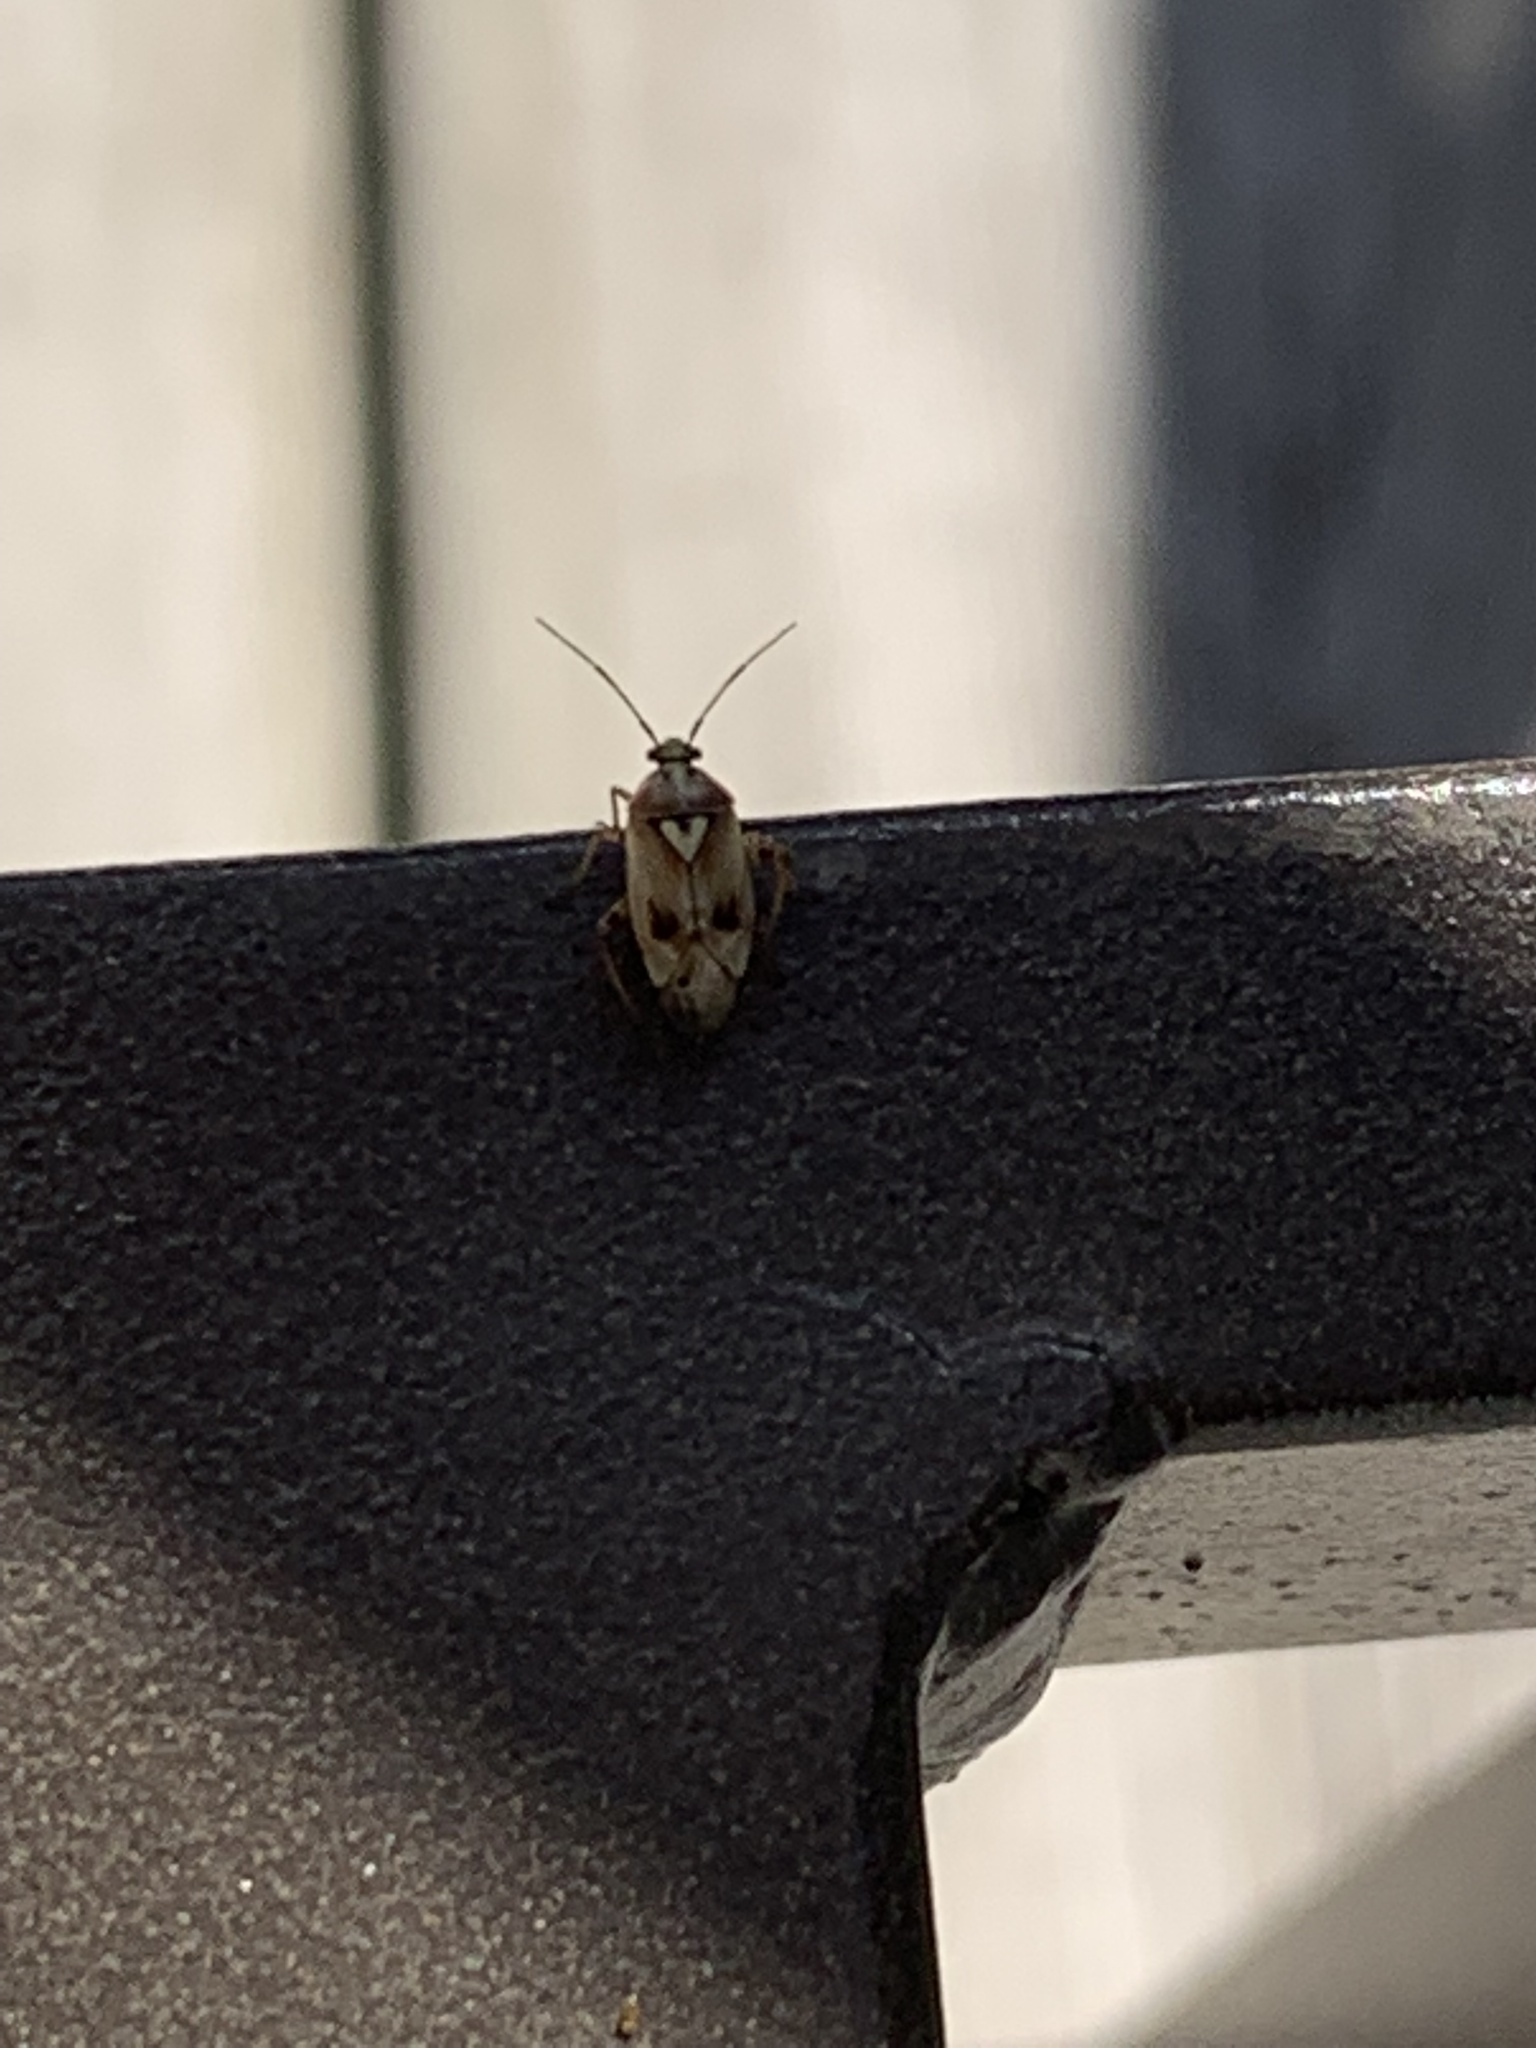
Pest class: lygus_bug